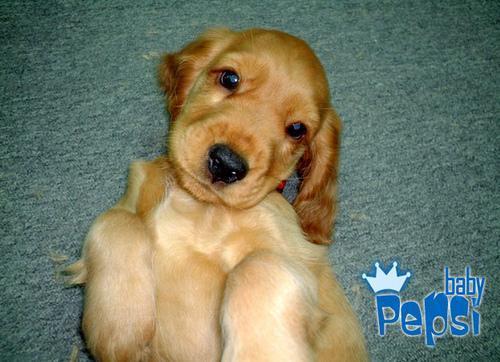
english cocker spaniel